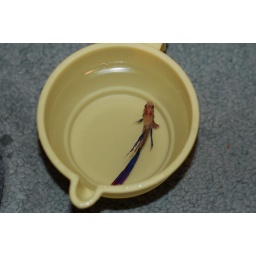
Purple Fins must reside, temporarily, in a plastic cup from Hill's kitchen play set while his water is changed.